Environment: real
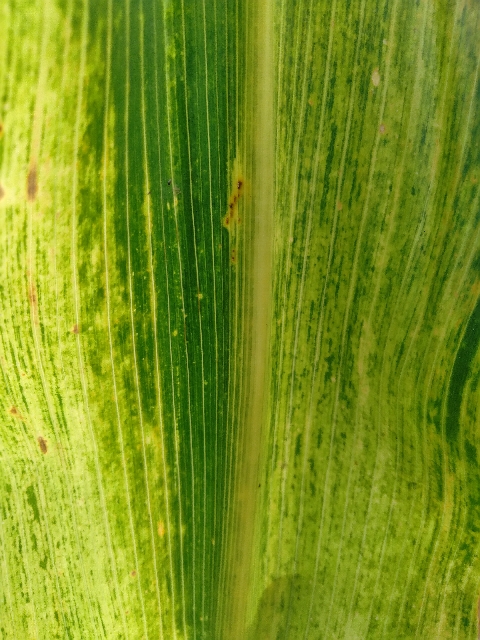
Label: lethal_necrosis